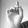
ASL letter: D